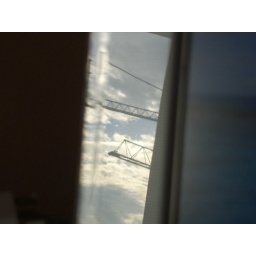
Sky and cranes in computer monitor